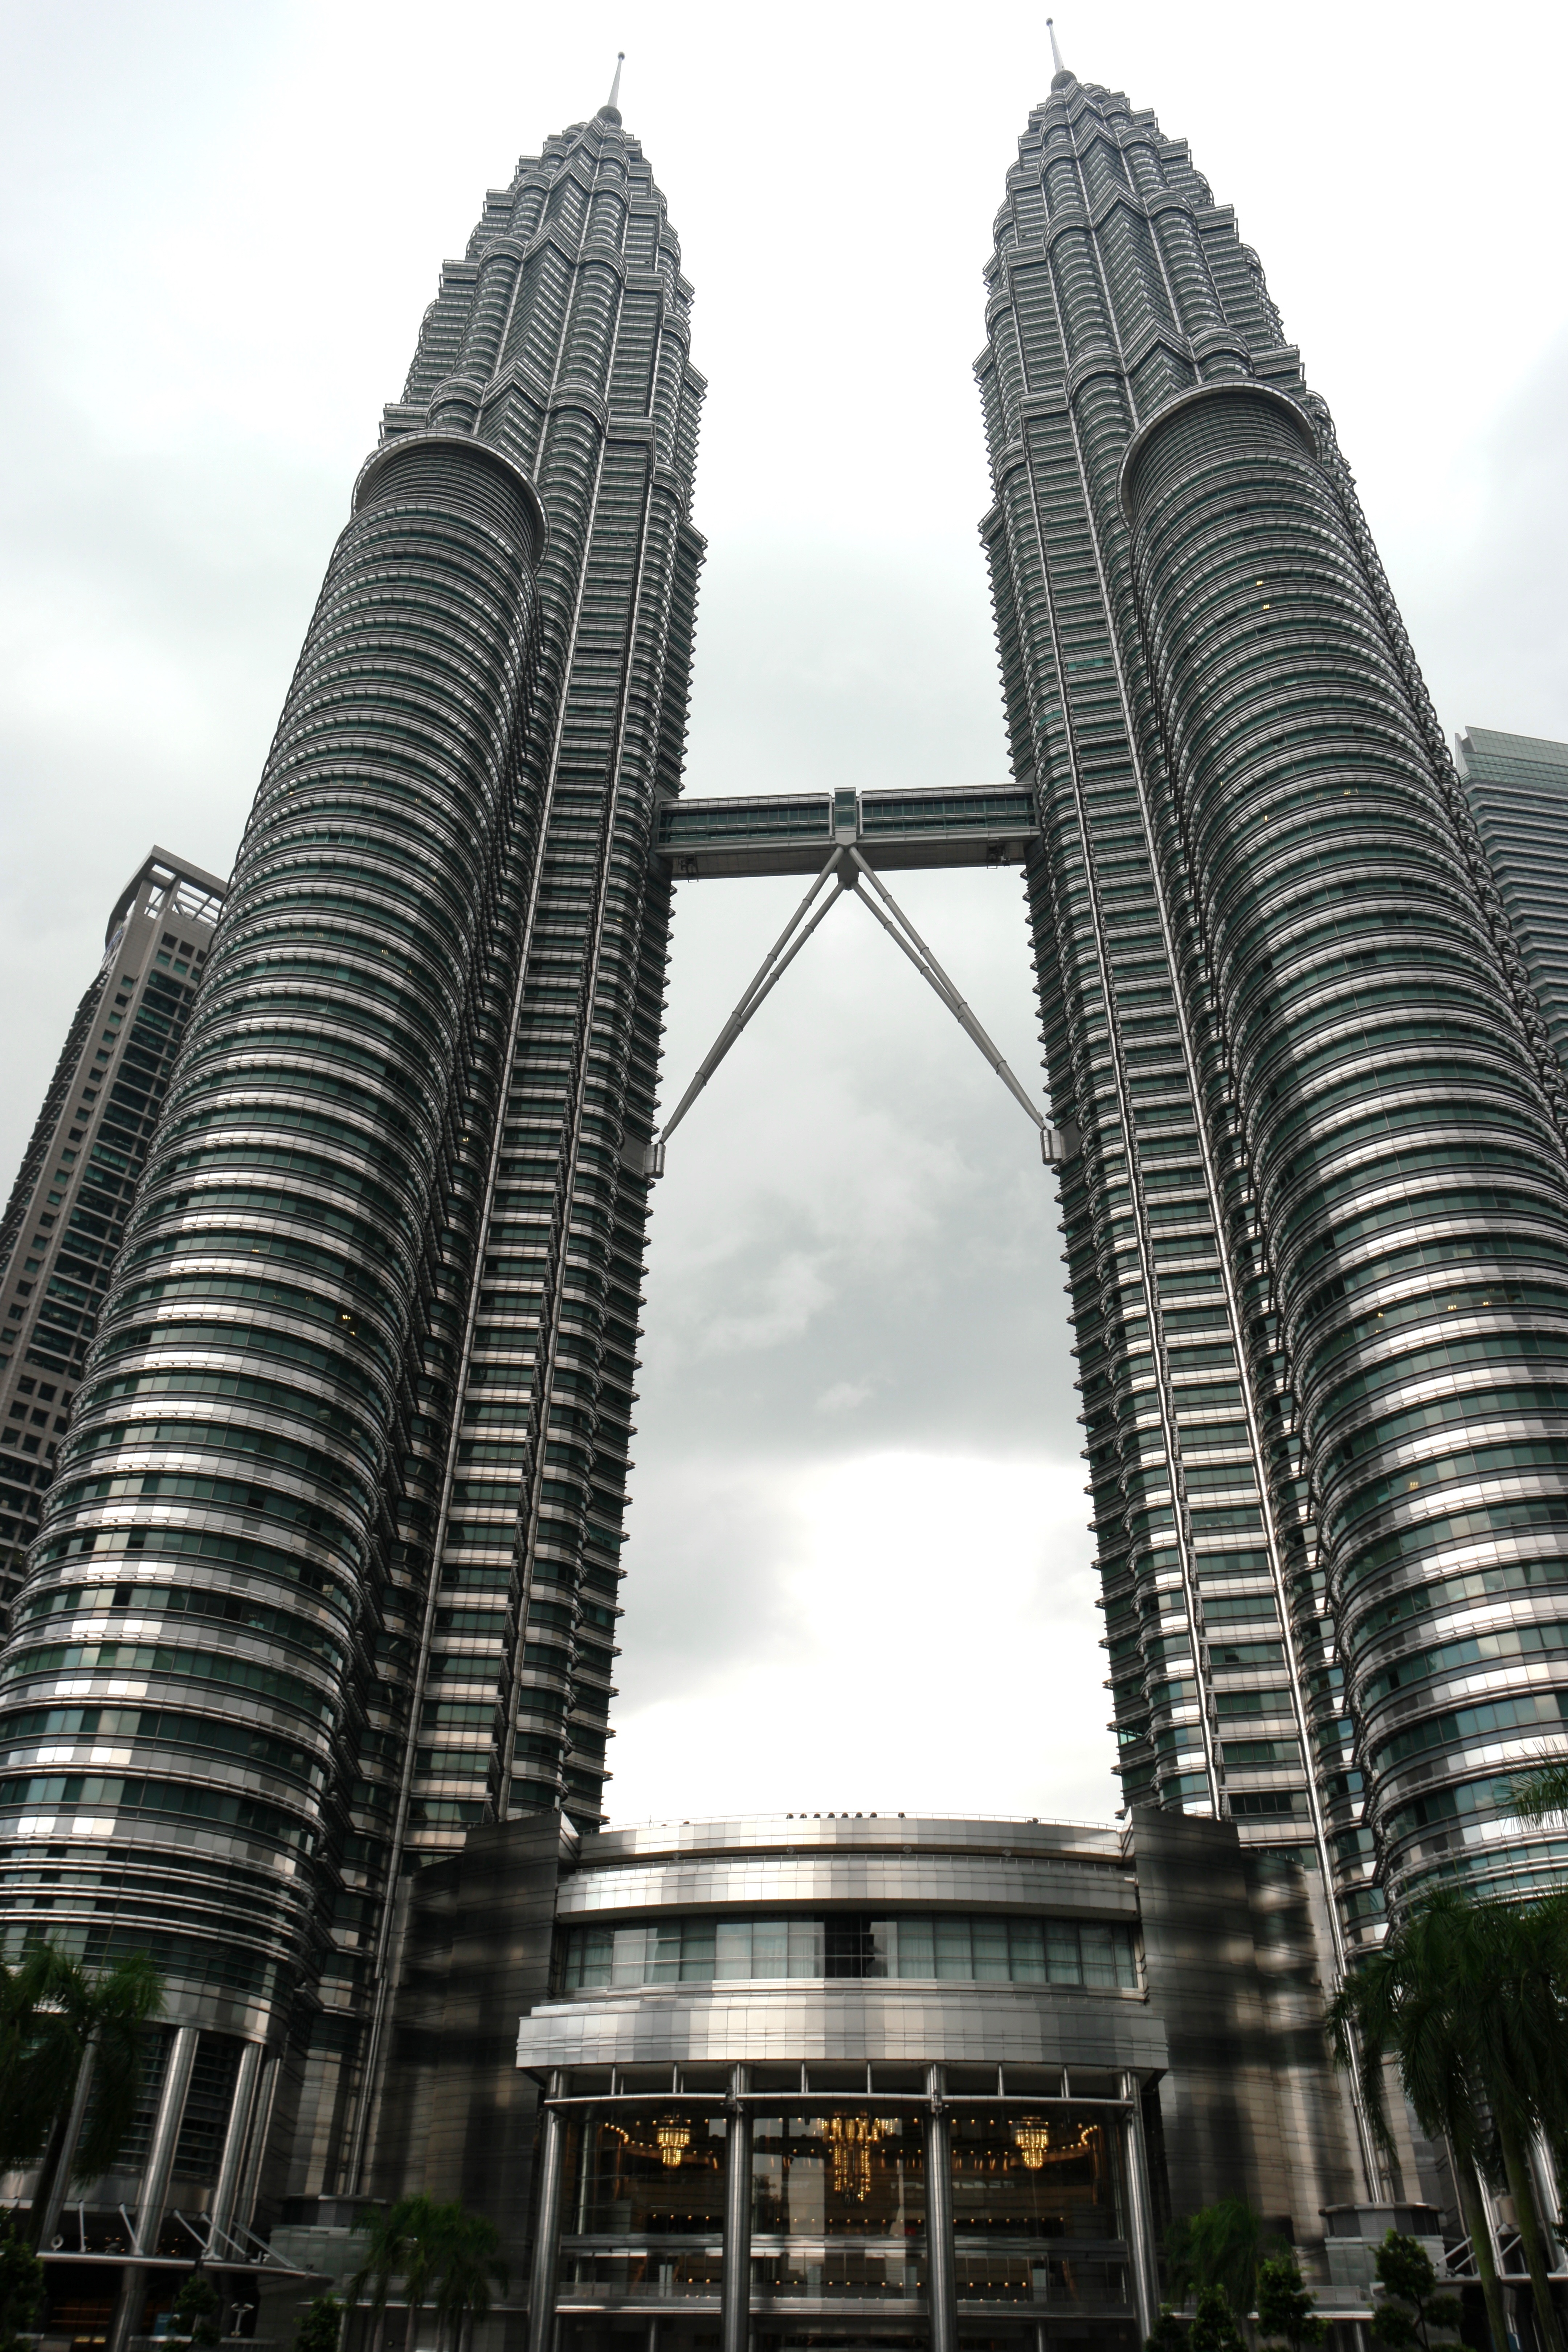
architecture, building, skyscraper, cityscape, downtown, tower, landmark, facade, tower block, kuala lumpur, symmetry, malaysia, metropolis, condominium, twin towers, petronas towers, metropolitan area